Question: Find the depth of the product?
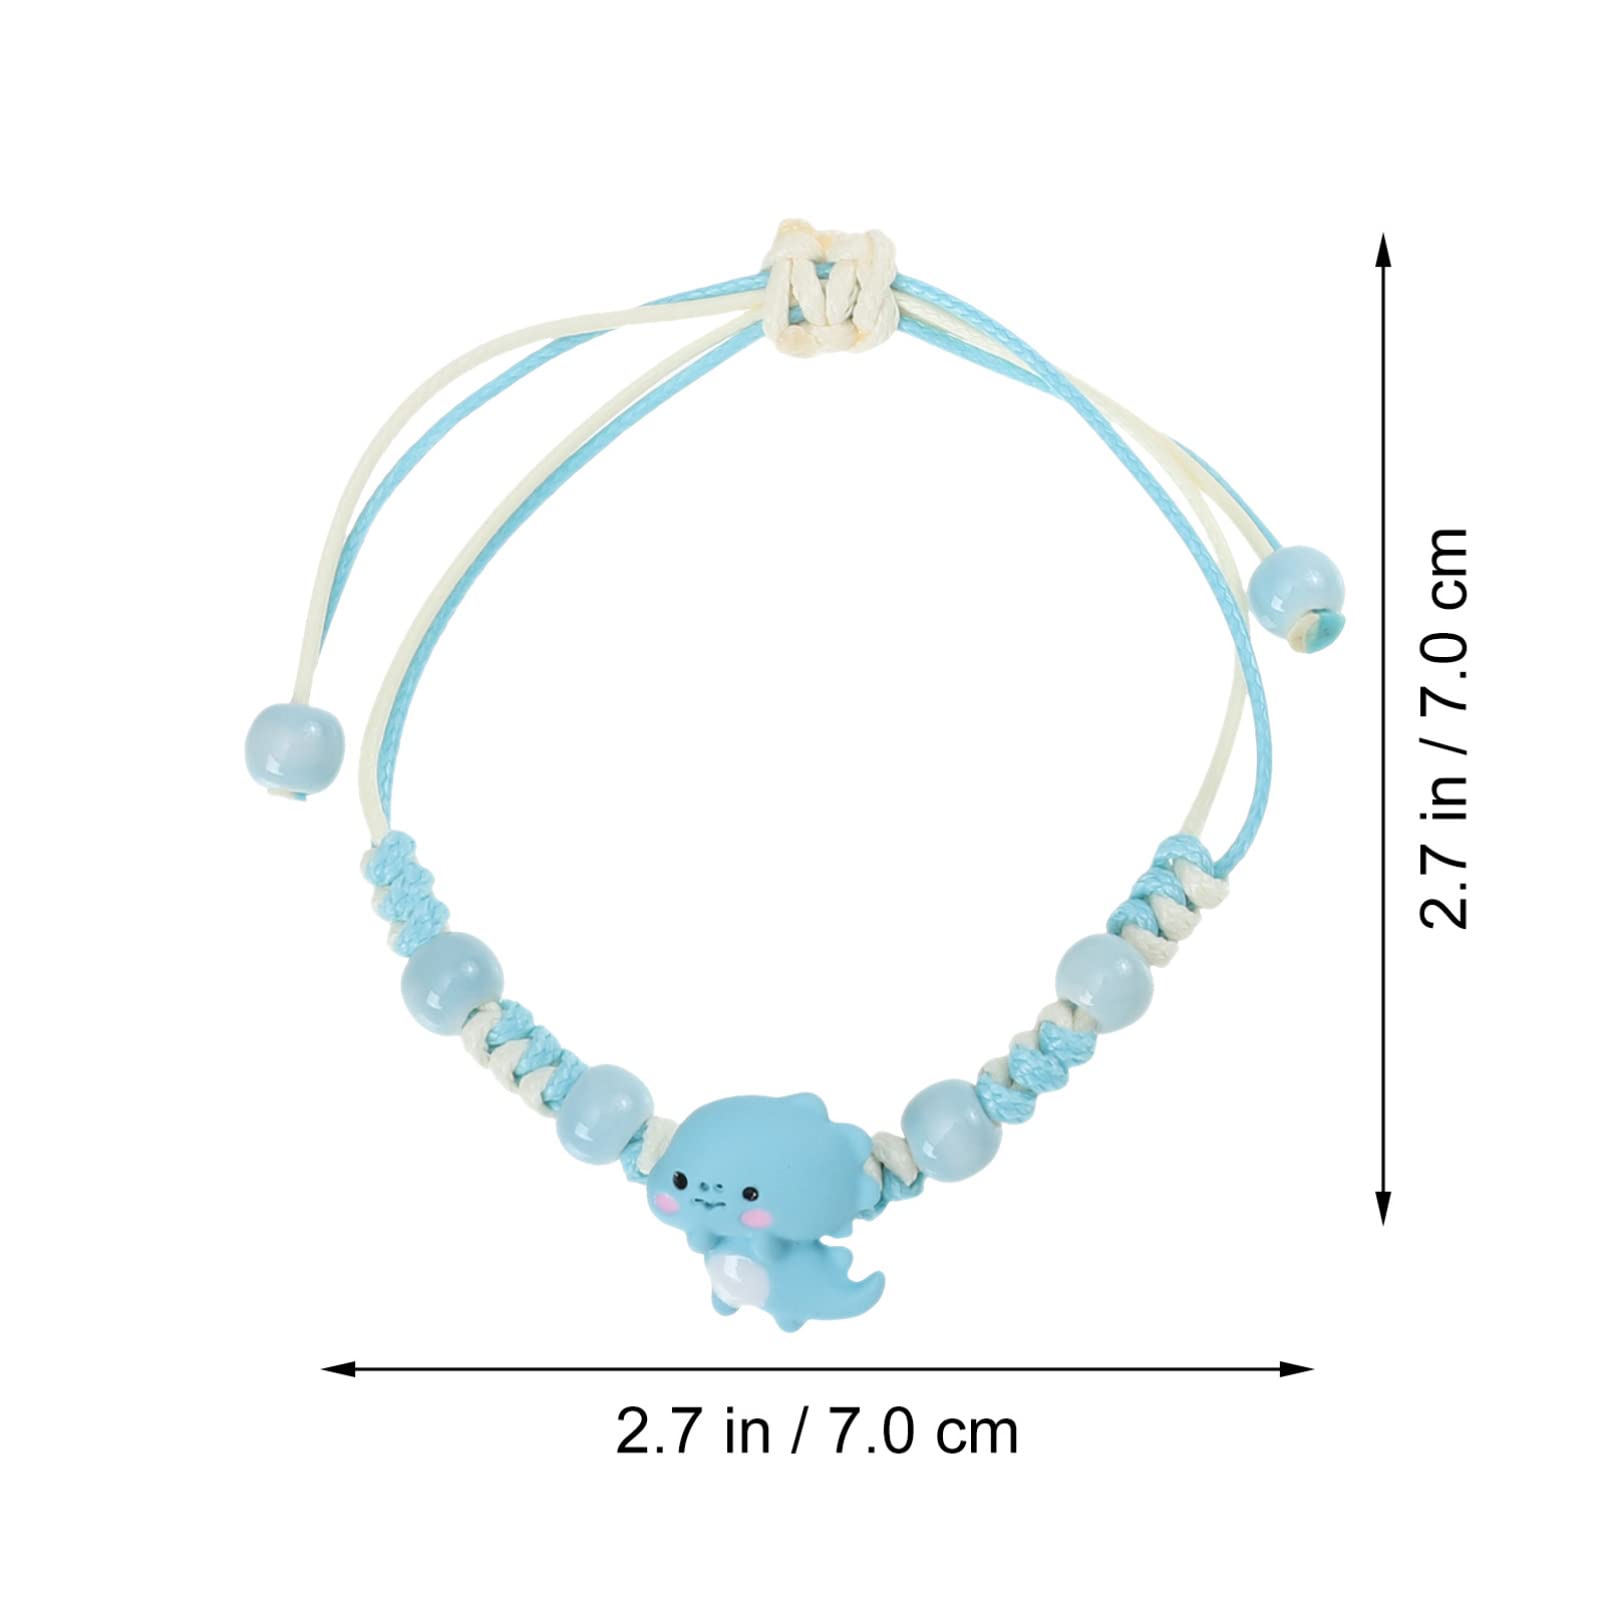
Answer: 2.7 inch